Kay Lahusen

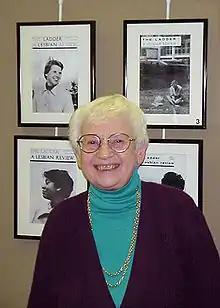
Lahusen in 2001, in front of her images on "The Ladder"

Katherine Lahusen (also known as Kay Tobin; January 5, 1930 – May 26, 2021) was an American photographer, writer and gay rights activist. She was the first openly lesbian American photojournalist. Under Lahusen's art direction, photographs of lesbians appeared on the cover of "The Ladder" for the first time. It was one of many projects she undertook with partner Barbara Gittings, who was then "The Ladder"s editor. As an activist, Lahusen was involved with the founding of the Gay Activists Alliance (GAA) in 1970 and the removal of homosexuality from the American Psychiatric Association's "Diagnostic and Statistical Manual of Mental Disorders" (DSM). She contributed writing and photographs to a New York–based "Gay Newsweekly" and "Come Out!", and co-authored two books: "The Gay Crusaders" in 1972 with Randy Wicker (under her pen name Kay Tobin) and "Love and Resistance: Out of the Closet into the Stonewall Era", collecting their photographs with Diana Davies in 2019.